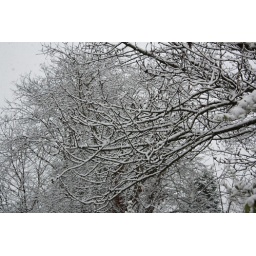
My next door neighbours' cherry tree in the snow.